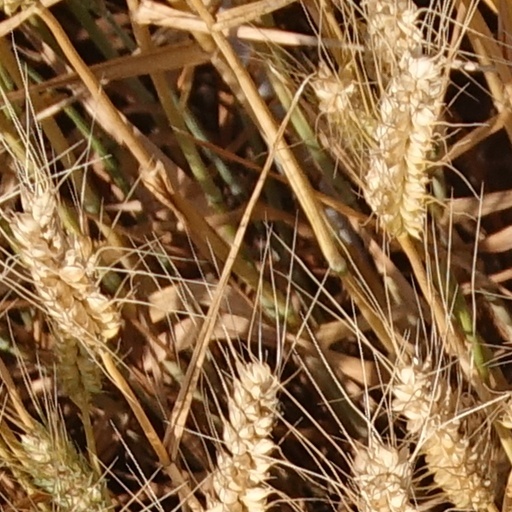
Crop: wheat